Japanese ironclad Kongō

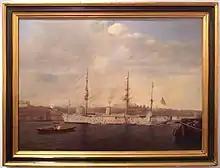
The Japanese Cruiser "Kongō" in Constantinople, 1891, by Luigi Acquarone (1800-1896).

"Kongō" hosted the Duke of Genoa when he visited Japan in late 1879. The ship was assigned to the Small Standing Fleet in 1885 and made port visits to Port Arthur and Chefoo in China and Jinsen in Korea the following year. She became a training ship in 1887 for the Kure Naval District. Together with her sister ship , "Kongō" sailed from Shinagawa, Tokyo on 13 August 1889 on a training cruise to the Mediterranean with cadets from the Imperial Japanese Naval Academy, returning on 2 February 1890. On 5 October, the sister ships departed Shinagawa for Kobe to pick up the 69 survivors of the wrecked , transporting them to their homeland at Istanbul, Turkey, on 2 January 1891, after which the ships' officers were received by Sultan Abdul Hamid II. The ships also carried a class of naval cadets on this mission. On the return voyage, the two corvettes made port at Piraeus where they were visited by King George I of Greece and his son, Crown Prince Constantine. Making stops at Alexandria, Port Said, Aden, Colombo, Singapore and Hong Kong, the sister ships arrived at Shinagawa on 10 May where "Kongō" resumed her training duties.